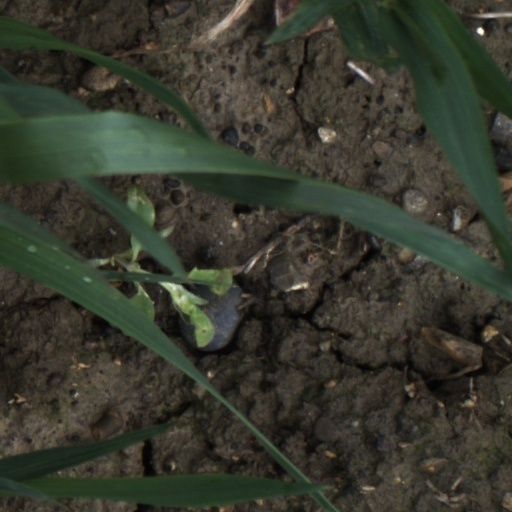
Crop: wheat